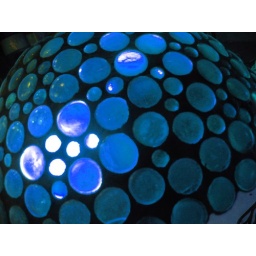
Lamp illuminated in a window tonight on Ventura Boulevard in Sherman Oaks- Photoshopped blue